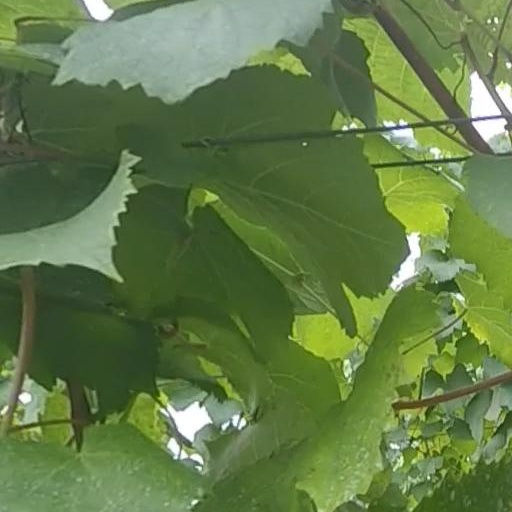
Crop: grape